Question: Please indicate a possible affordance area of fork that can be used for holding
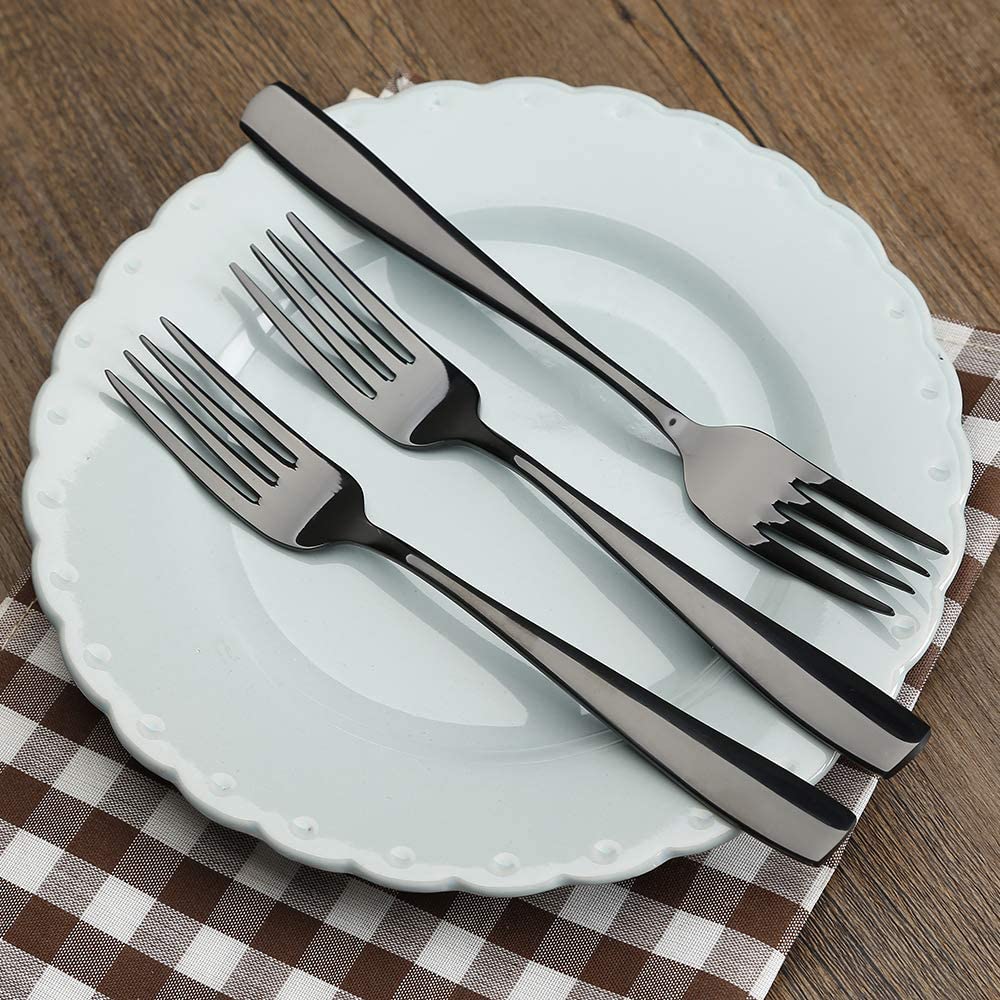
Answer: [507.675, 620.614, 860.746, 868.421]